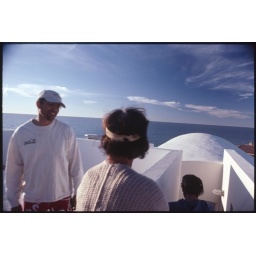
A friends house on the beach in Puerto Penasco. He built it some time in the mid 90's I believe.Kodachrome 64